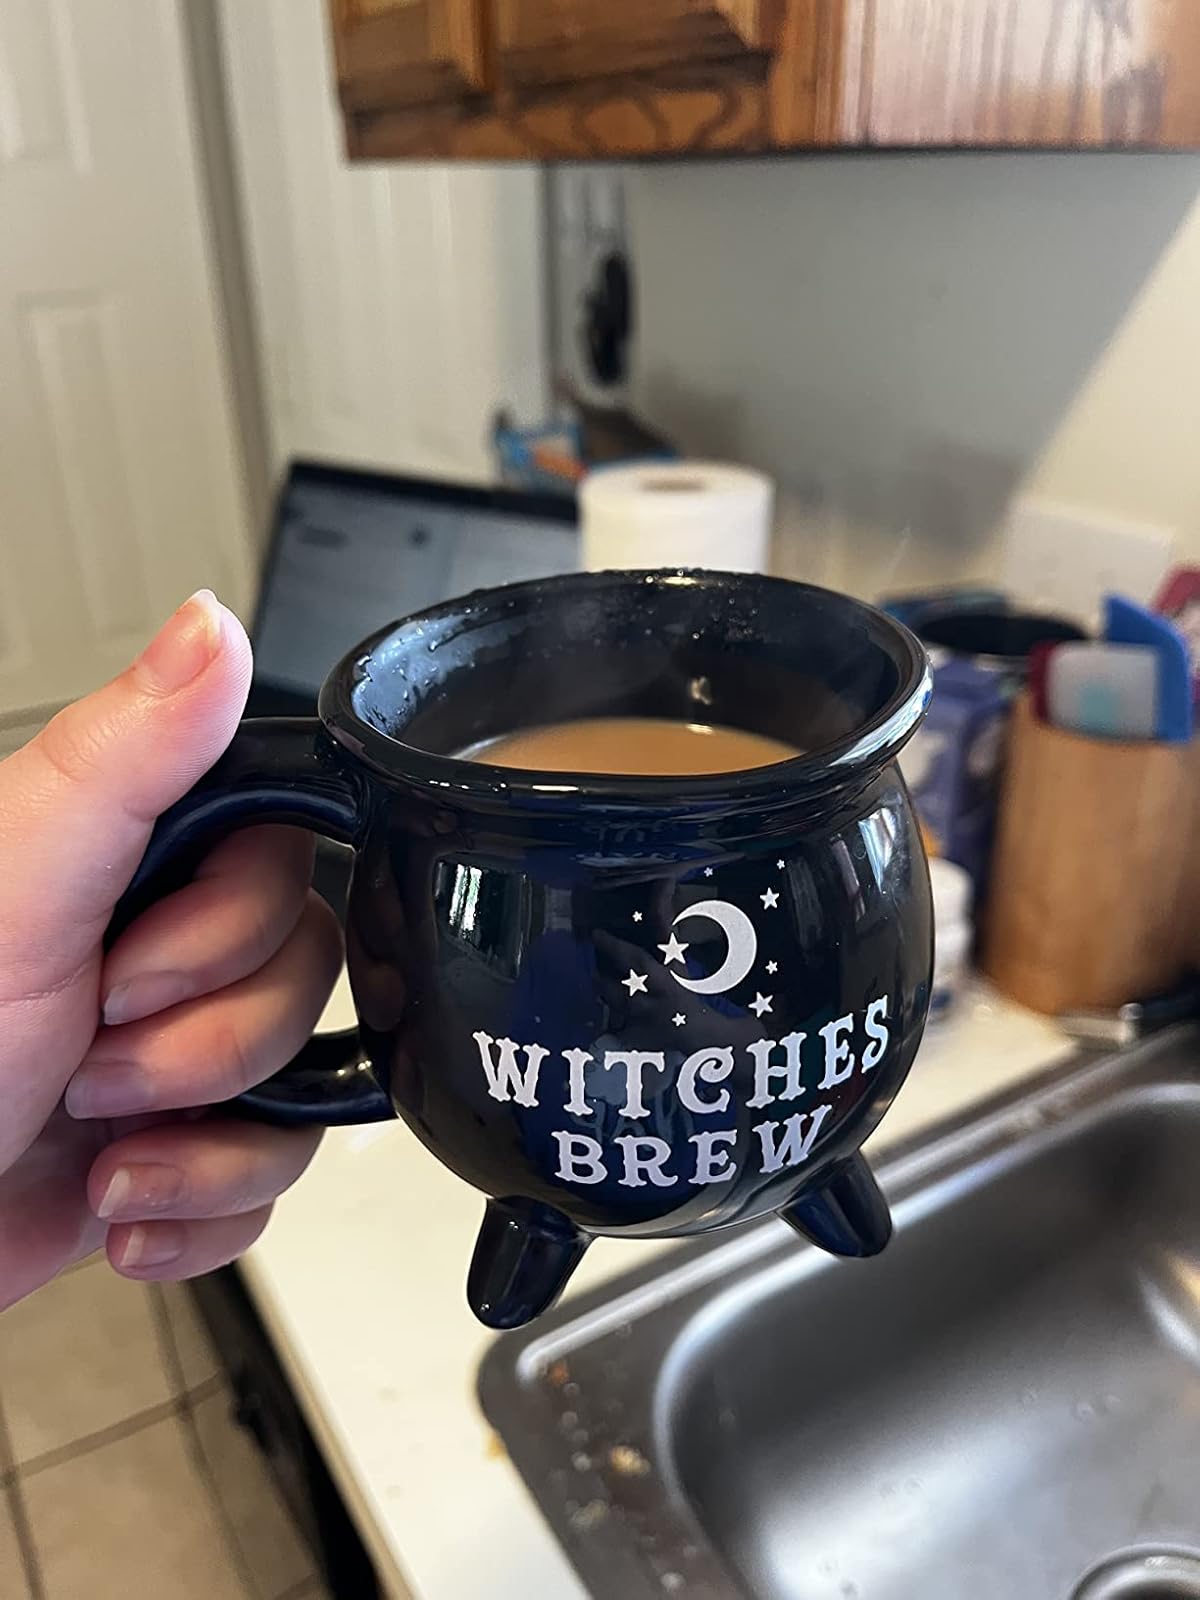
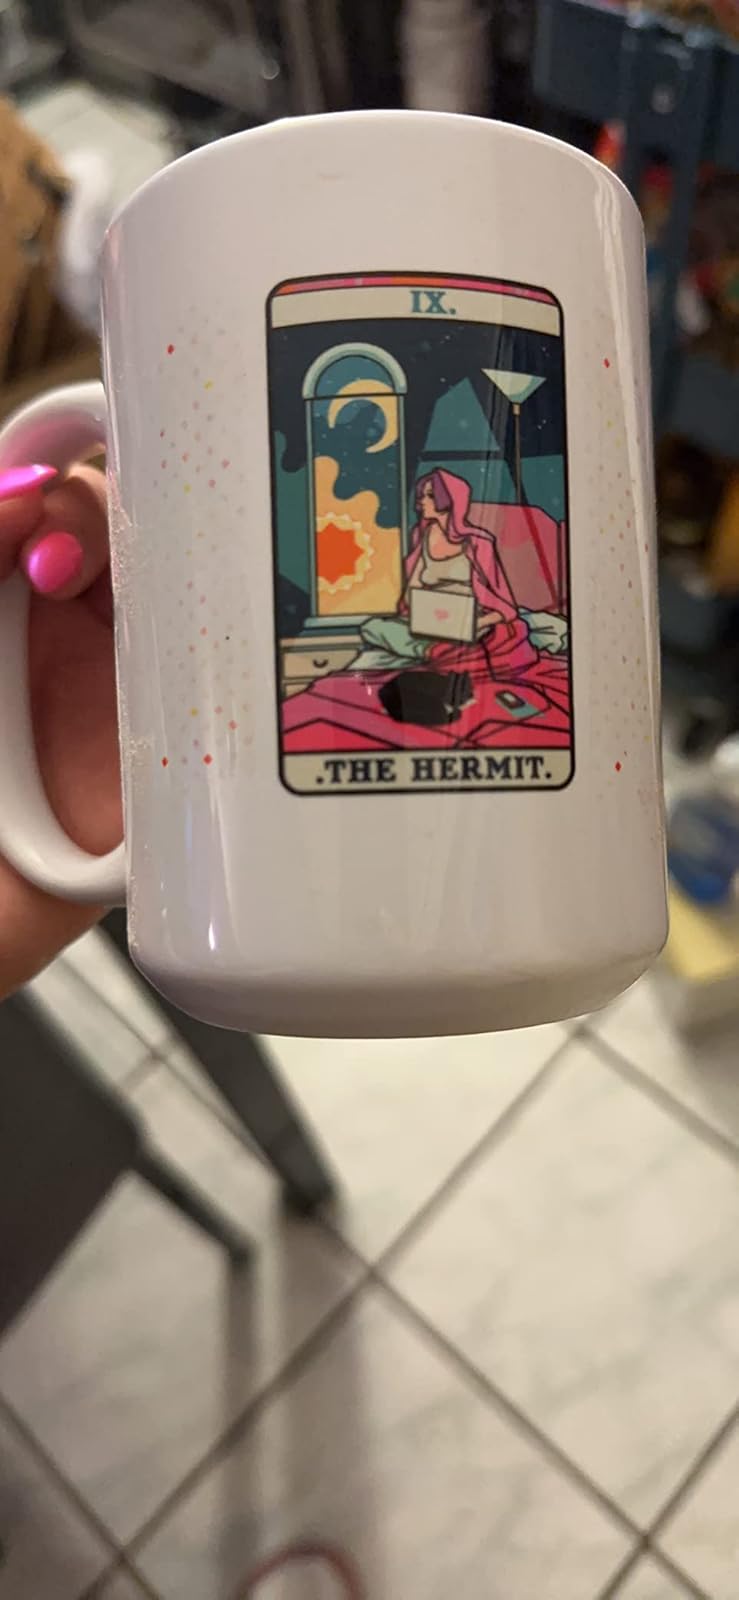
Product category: items_mug
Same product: no